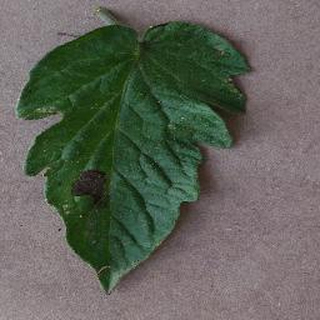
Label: tomato_early_blight